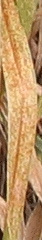
Label: Wheat___Brown_Rust